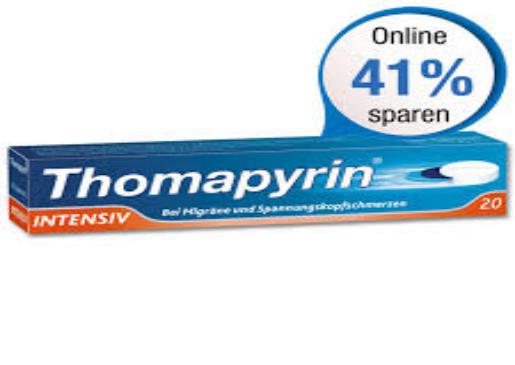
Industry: Medical